Hot air balloon

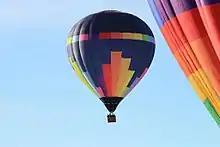
New 2017 Cameron hot air balloon in flight

A Thermal airship, or blimp, became a reality in the 1960s. Thermal airships were the first steerable air buoyant vehicles. They utilized tail fins and a rudder and contained strictly hot air rather than a mix with hydrogen or helium.